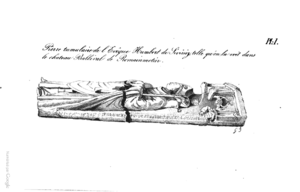
Monument sépulcral d'Henri de Sivirie
L'ancienne abbatiale clunisienne Saint-Pierre-et-Saint-Paul, aujourd'hui église réformée, se situe dans la commune suisse de Romainmôtier, dans le canton de Vaud.
Henri de Sévery, est un ecclésiastique du XIVᵉ siècle qui fut notamment prieur, recteur du Comtat Venaissin, évêque de Maurienne puis de Rodez.